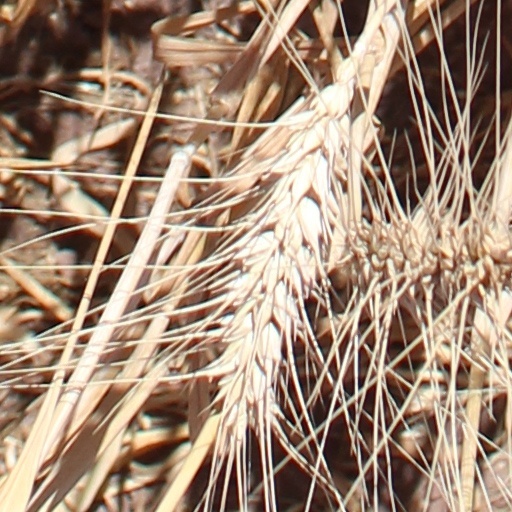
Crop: wheat